Sakastan (Sasanian province)

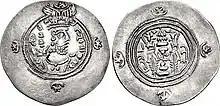
Silver coin of Yazdegerd III, struck in Sakastan, dated 651

Shapur's son Narseh was the first to be appointed as the governor of the province, which he would govern until 271, when the Sasanian prince Hormizd was appointed as the new governor.